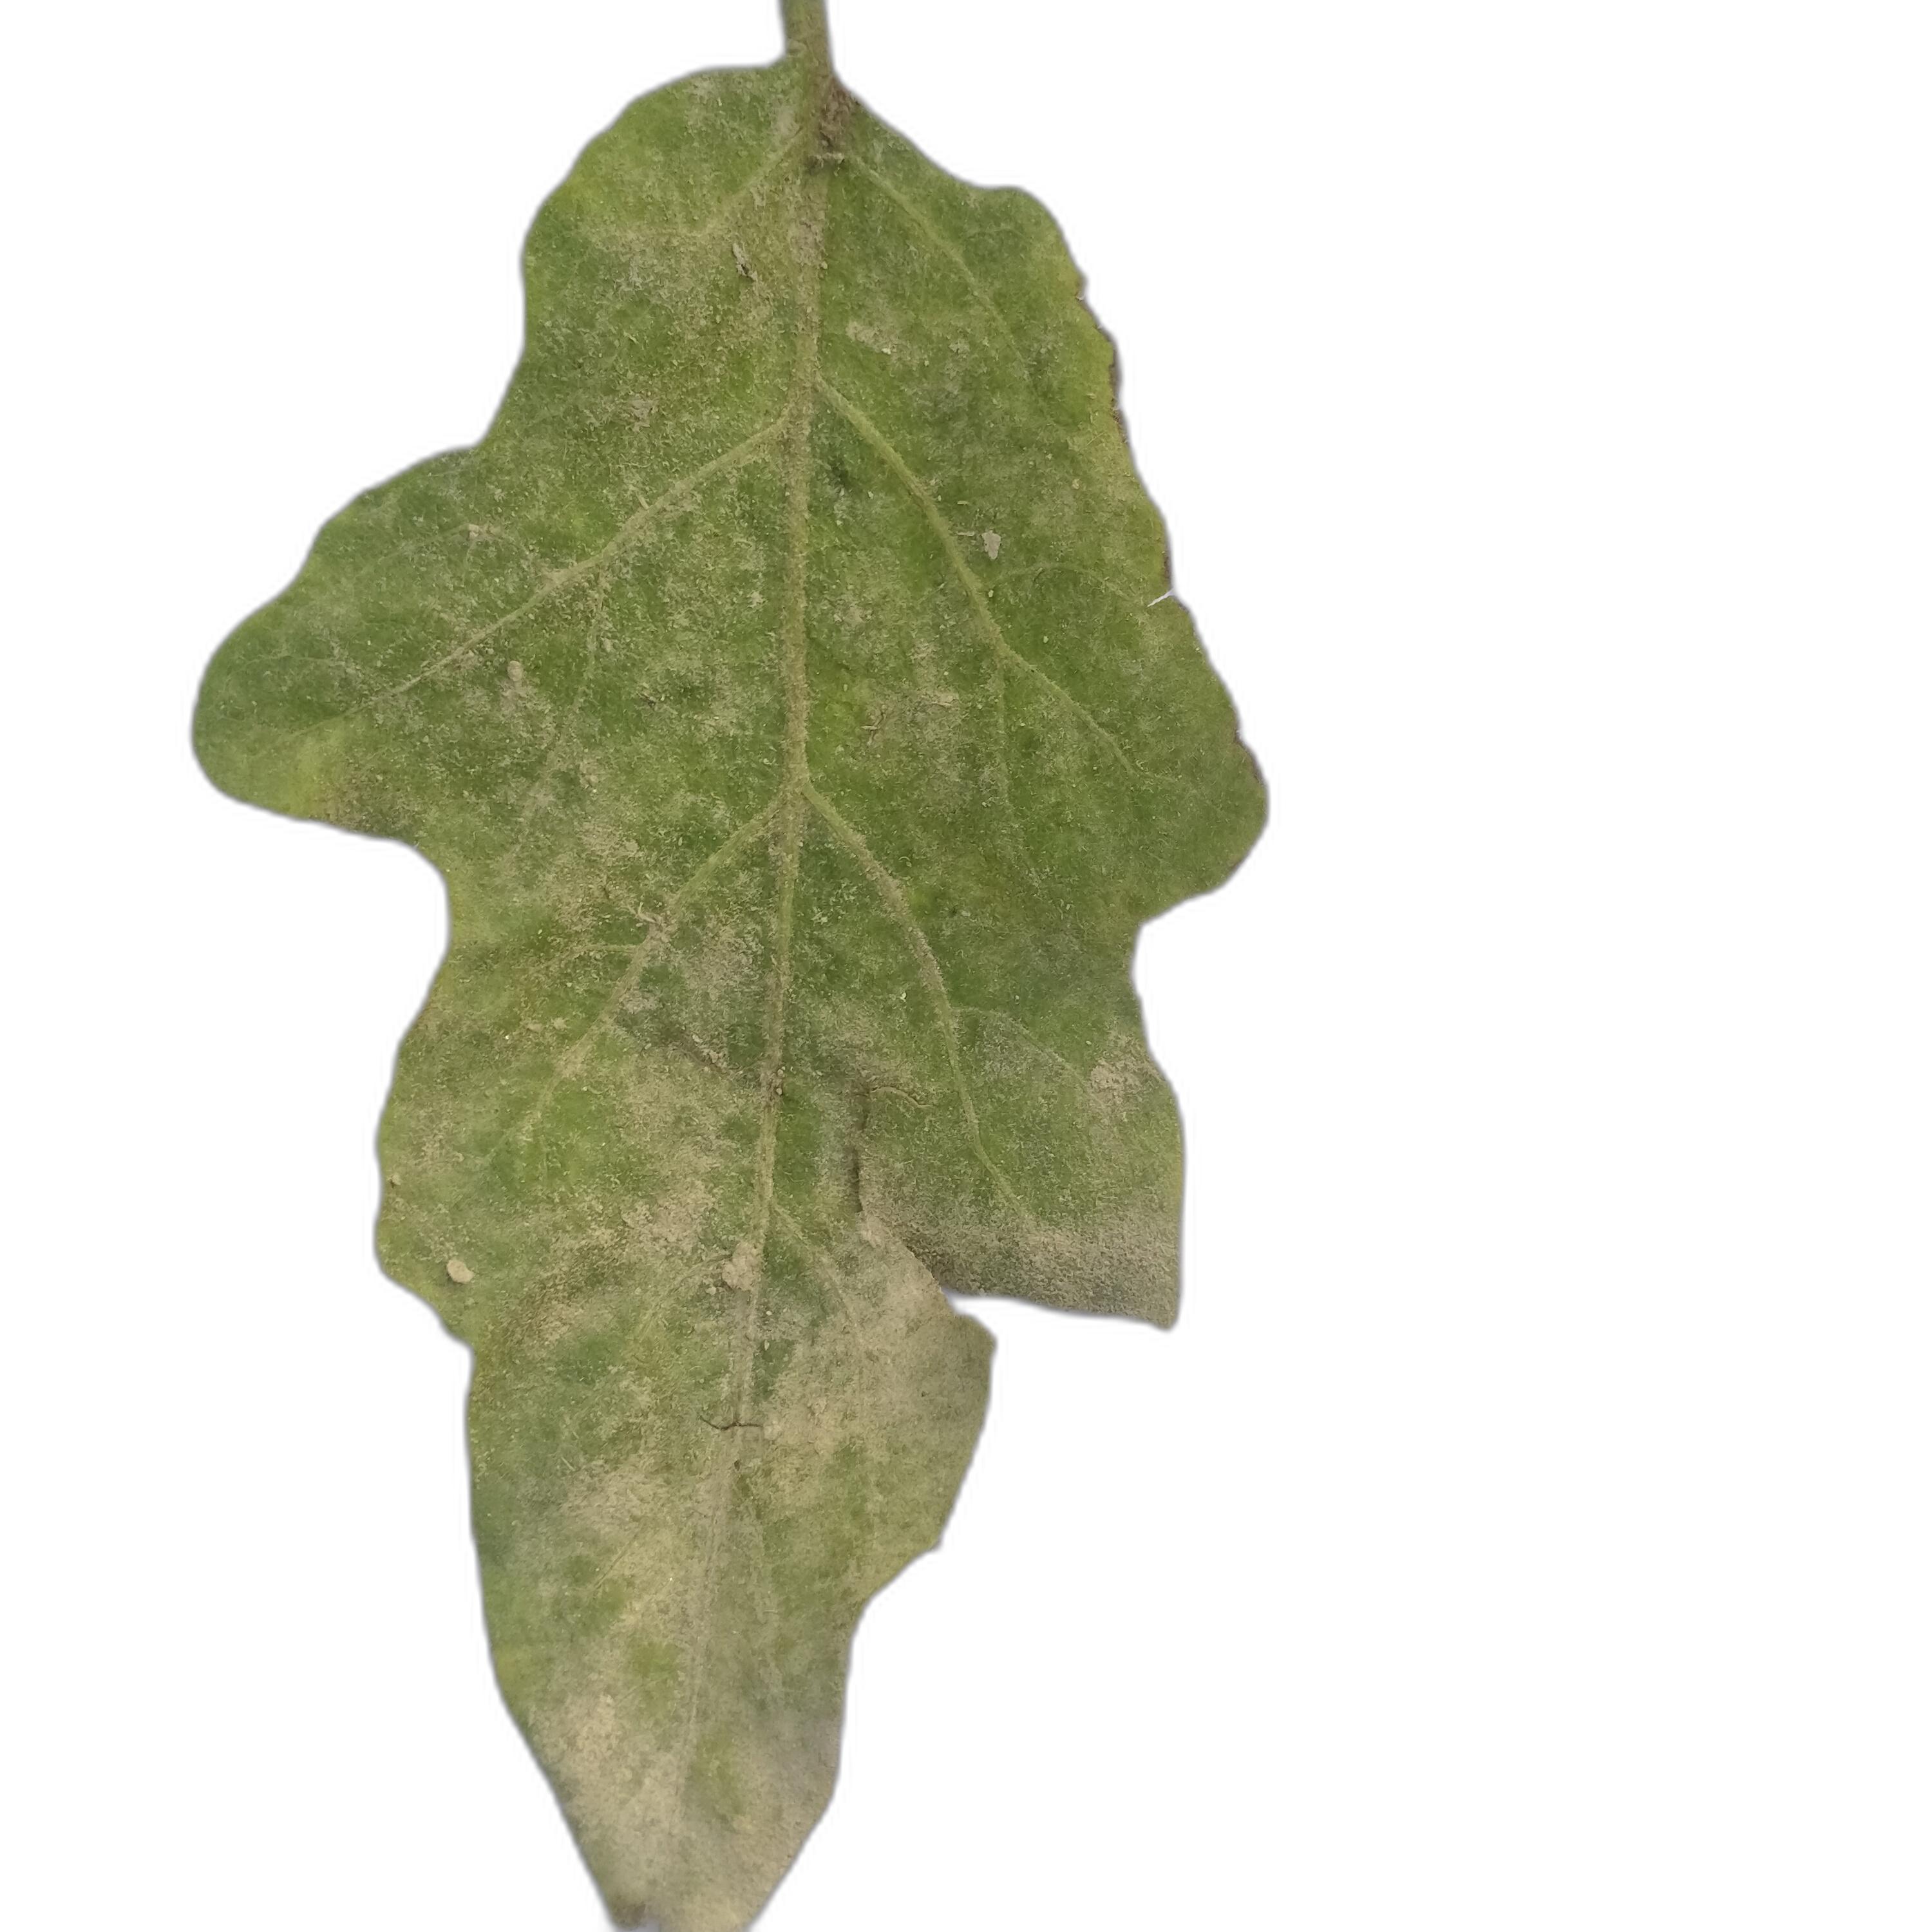
Label: White Mold Disease